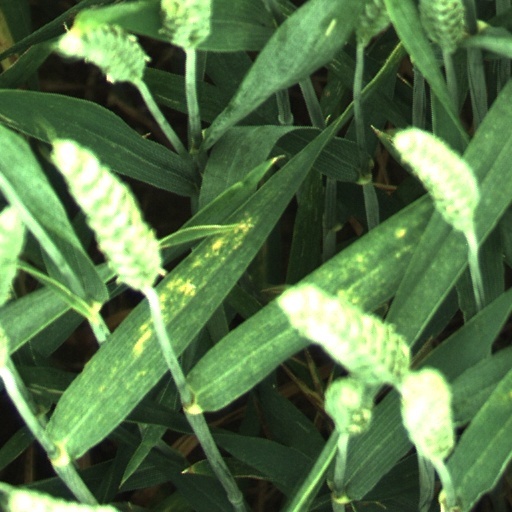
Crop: wheat